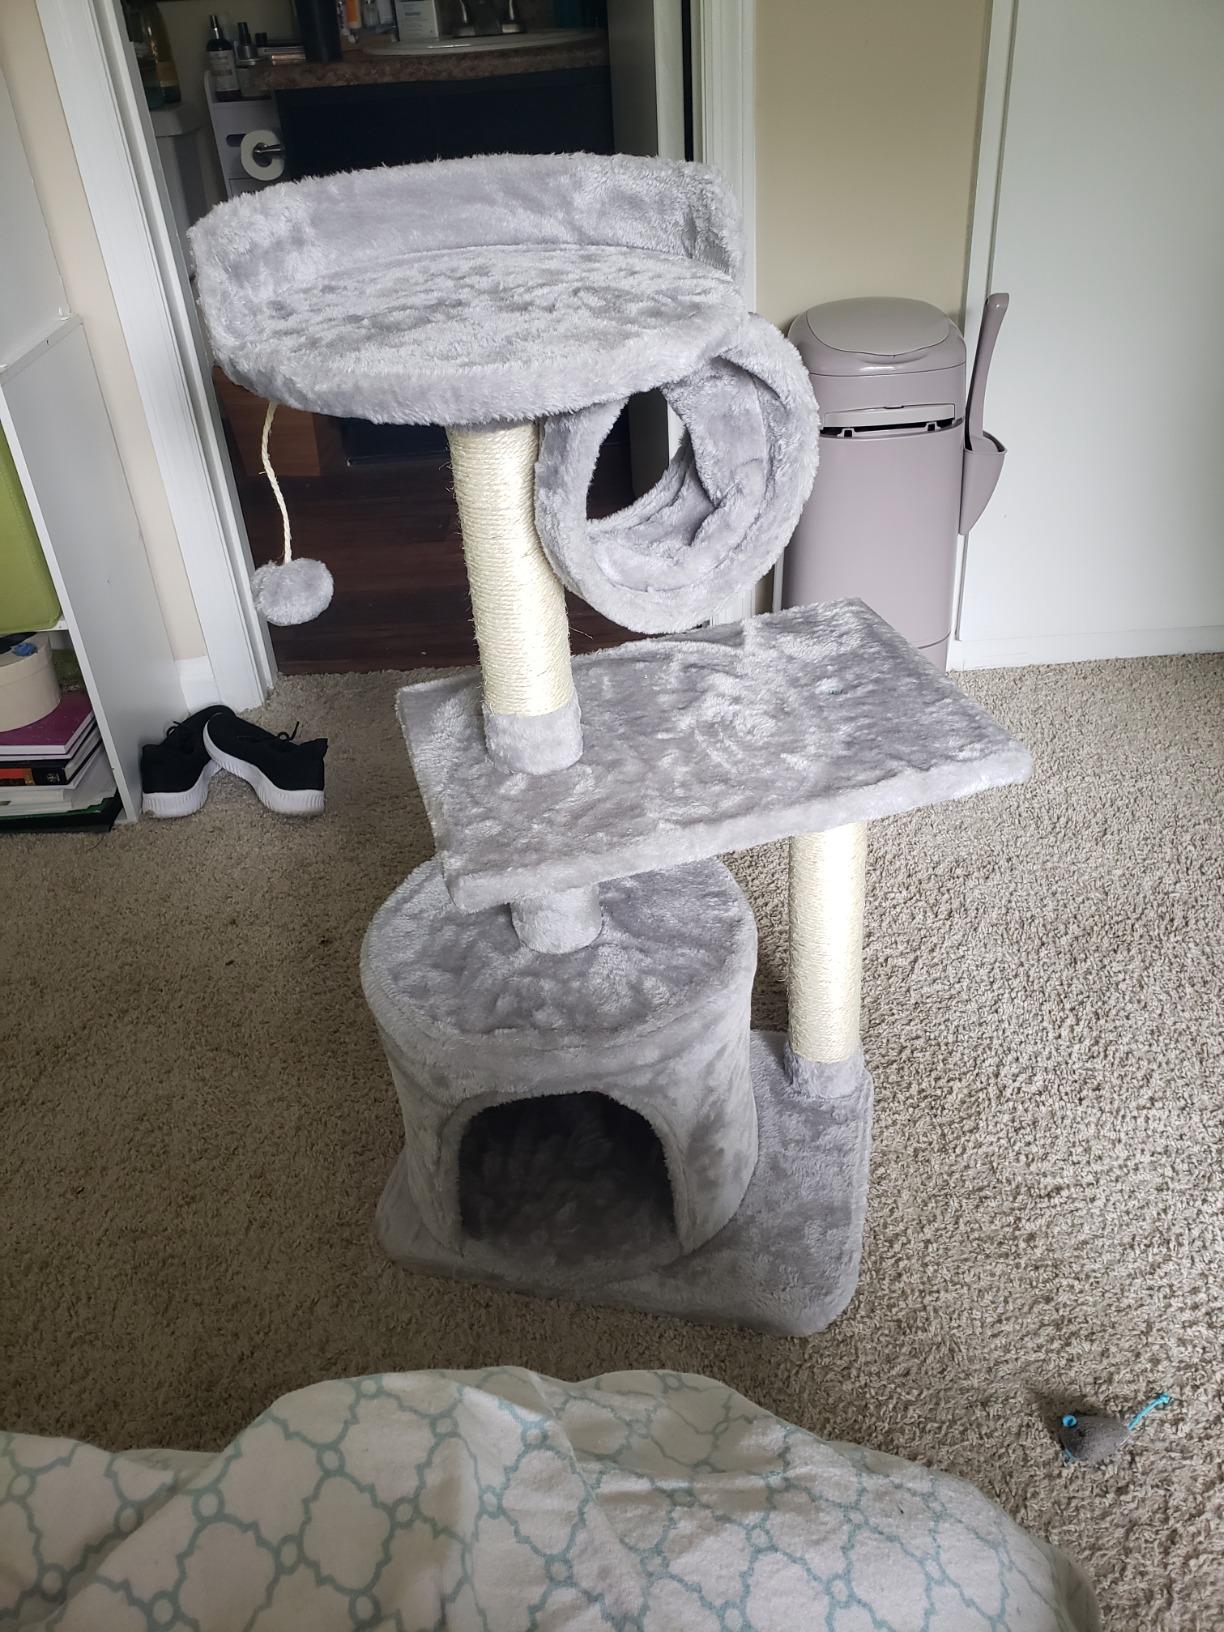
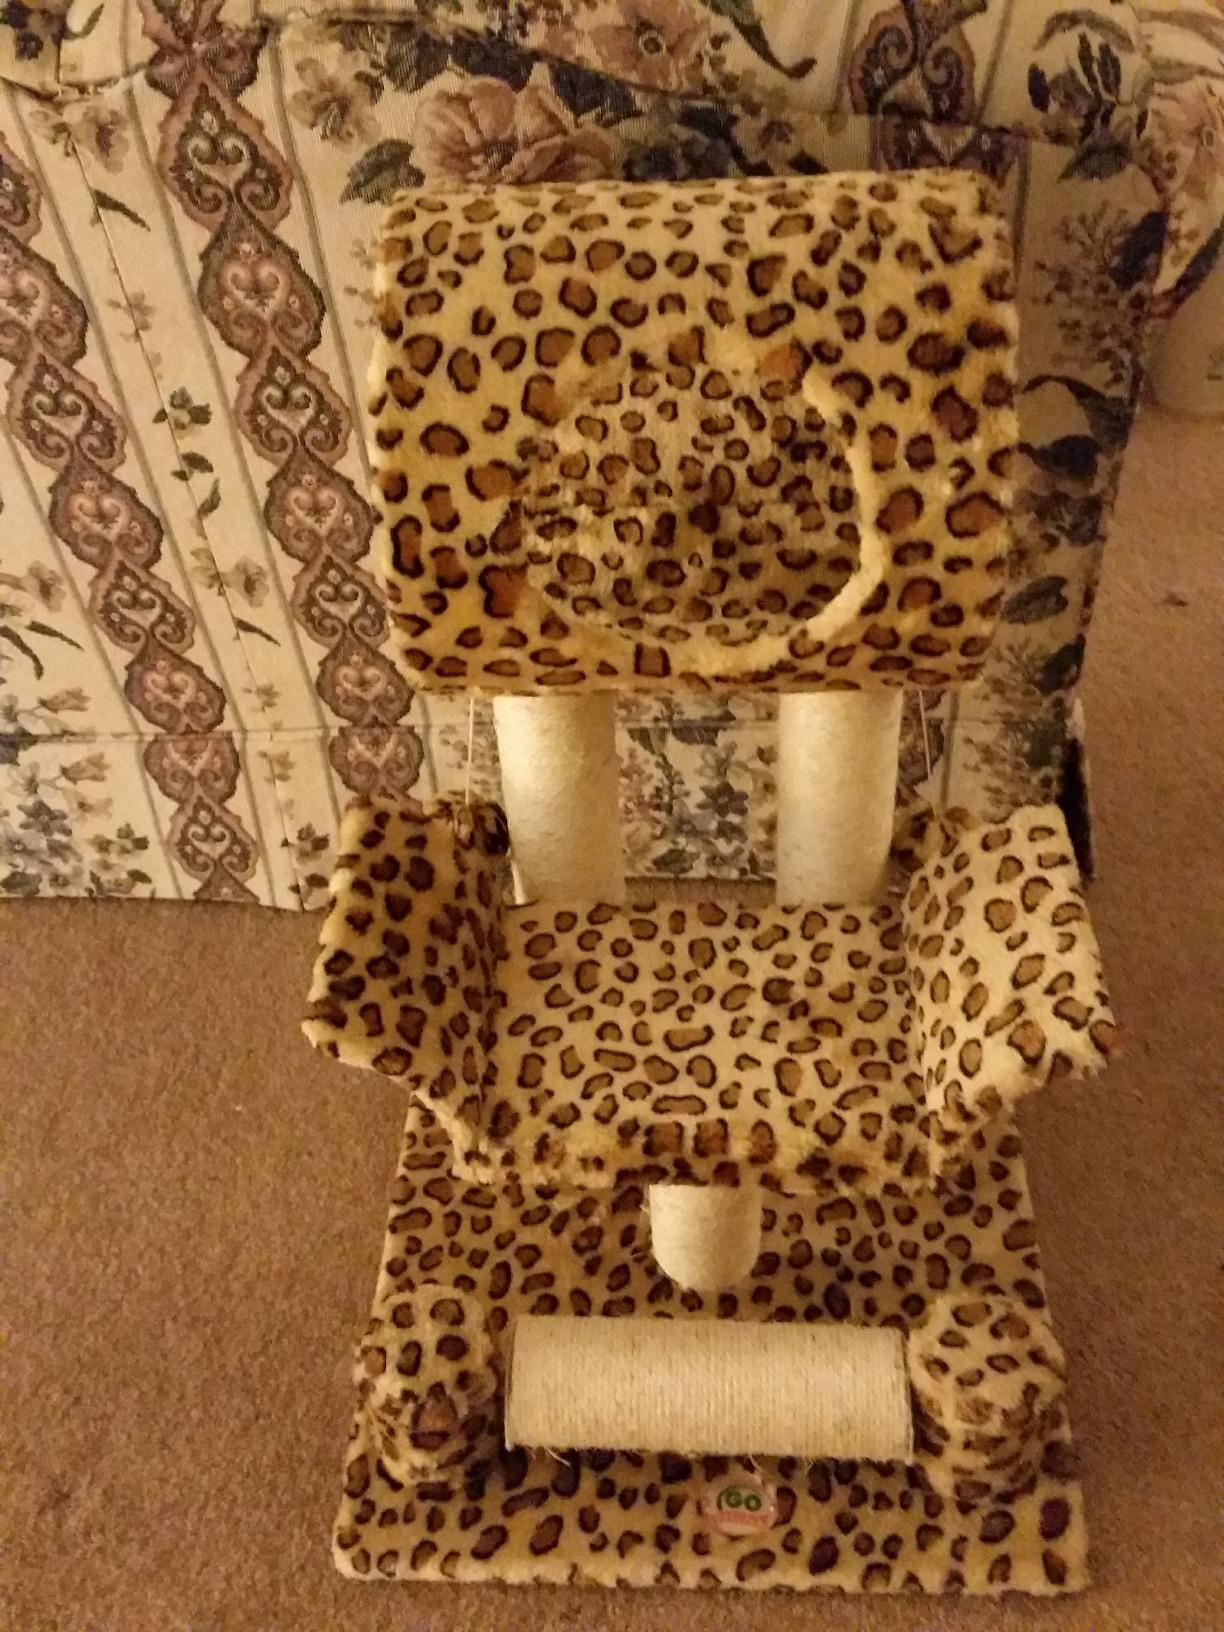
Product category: items_cat tree
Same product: no